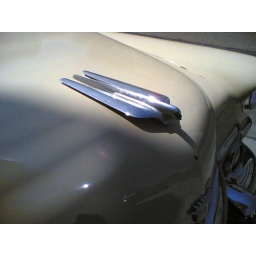
This car was parked in a street in San Francisco